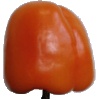
Label: Pepper Orange 1